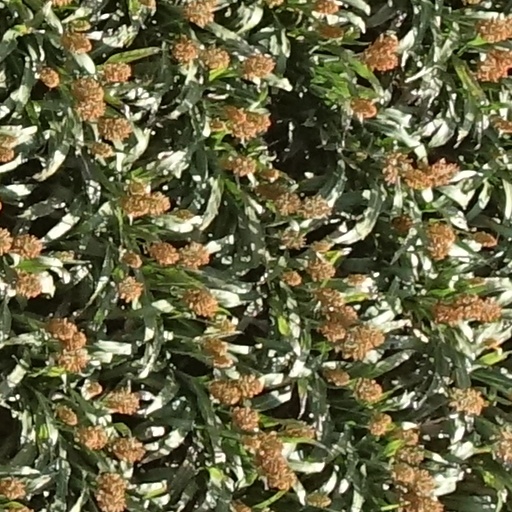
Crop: sorghum